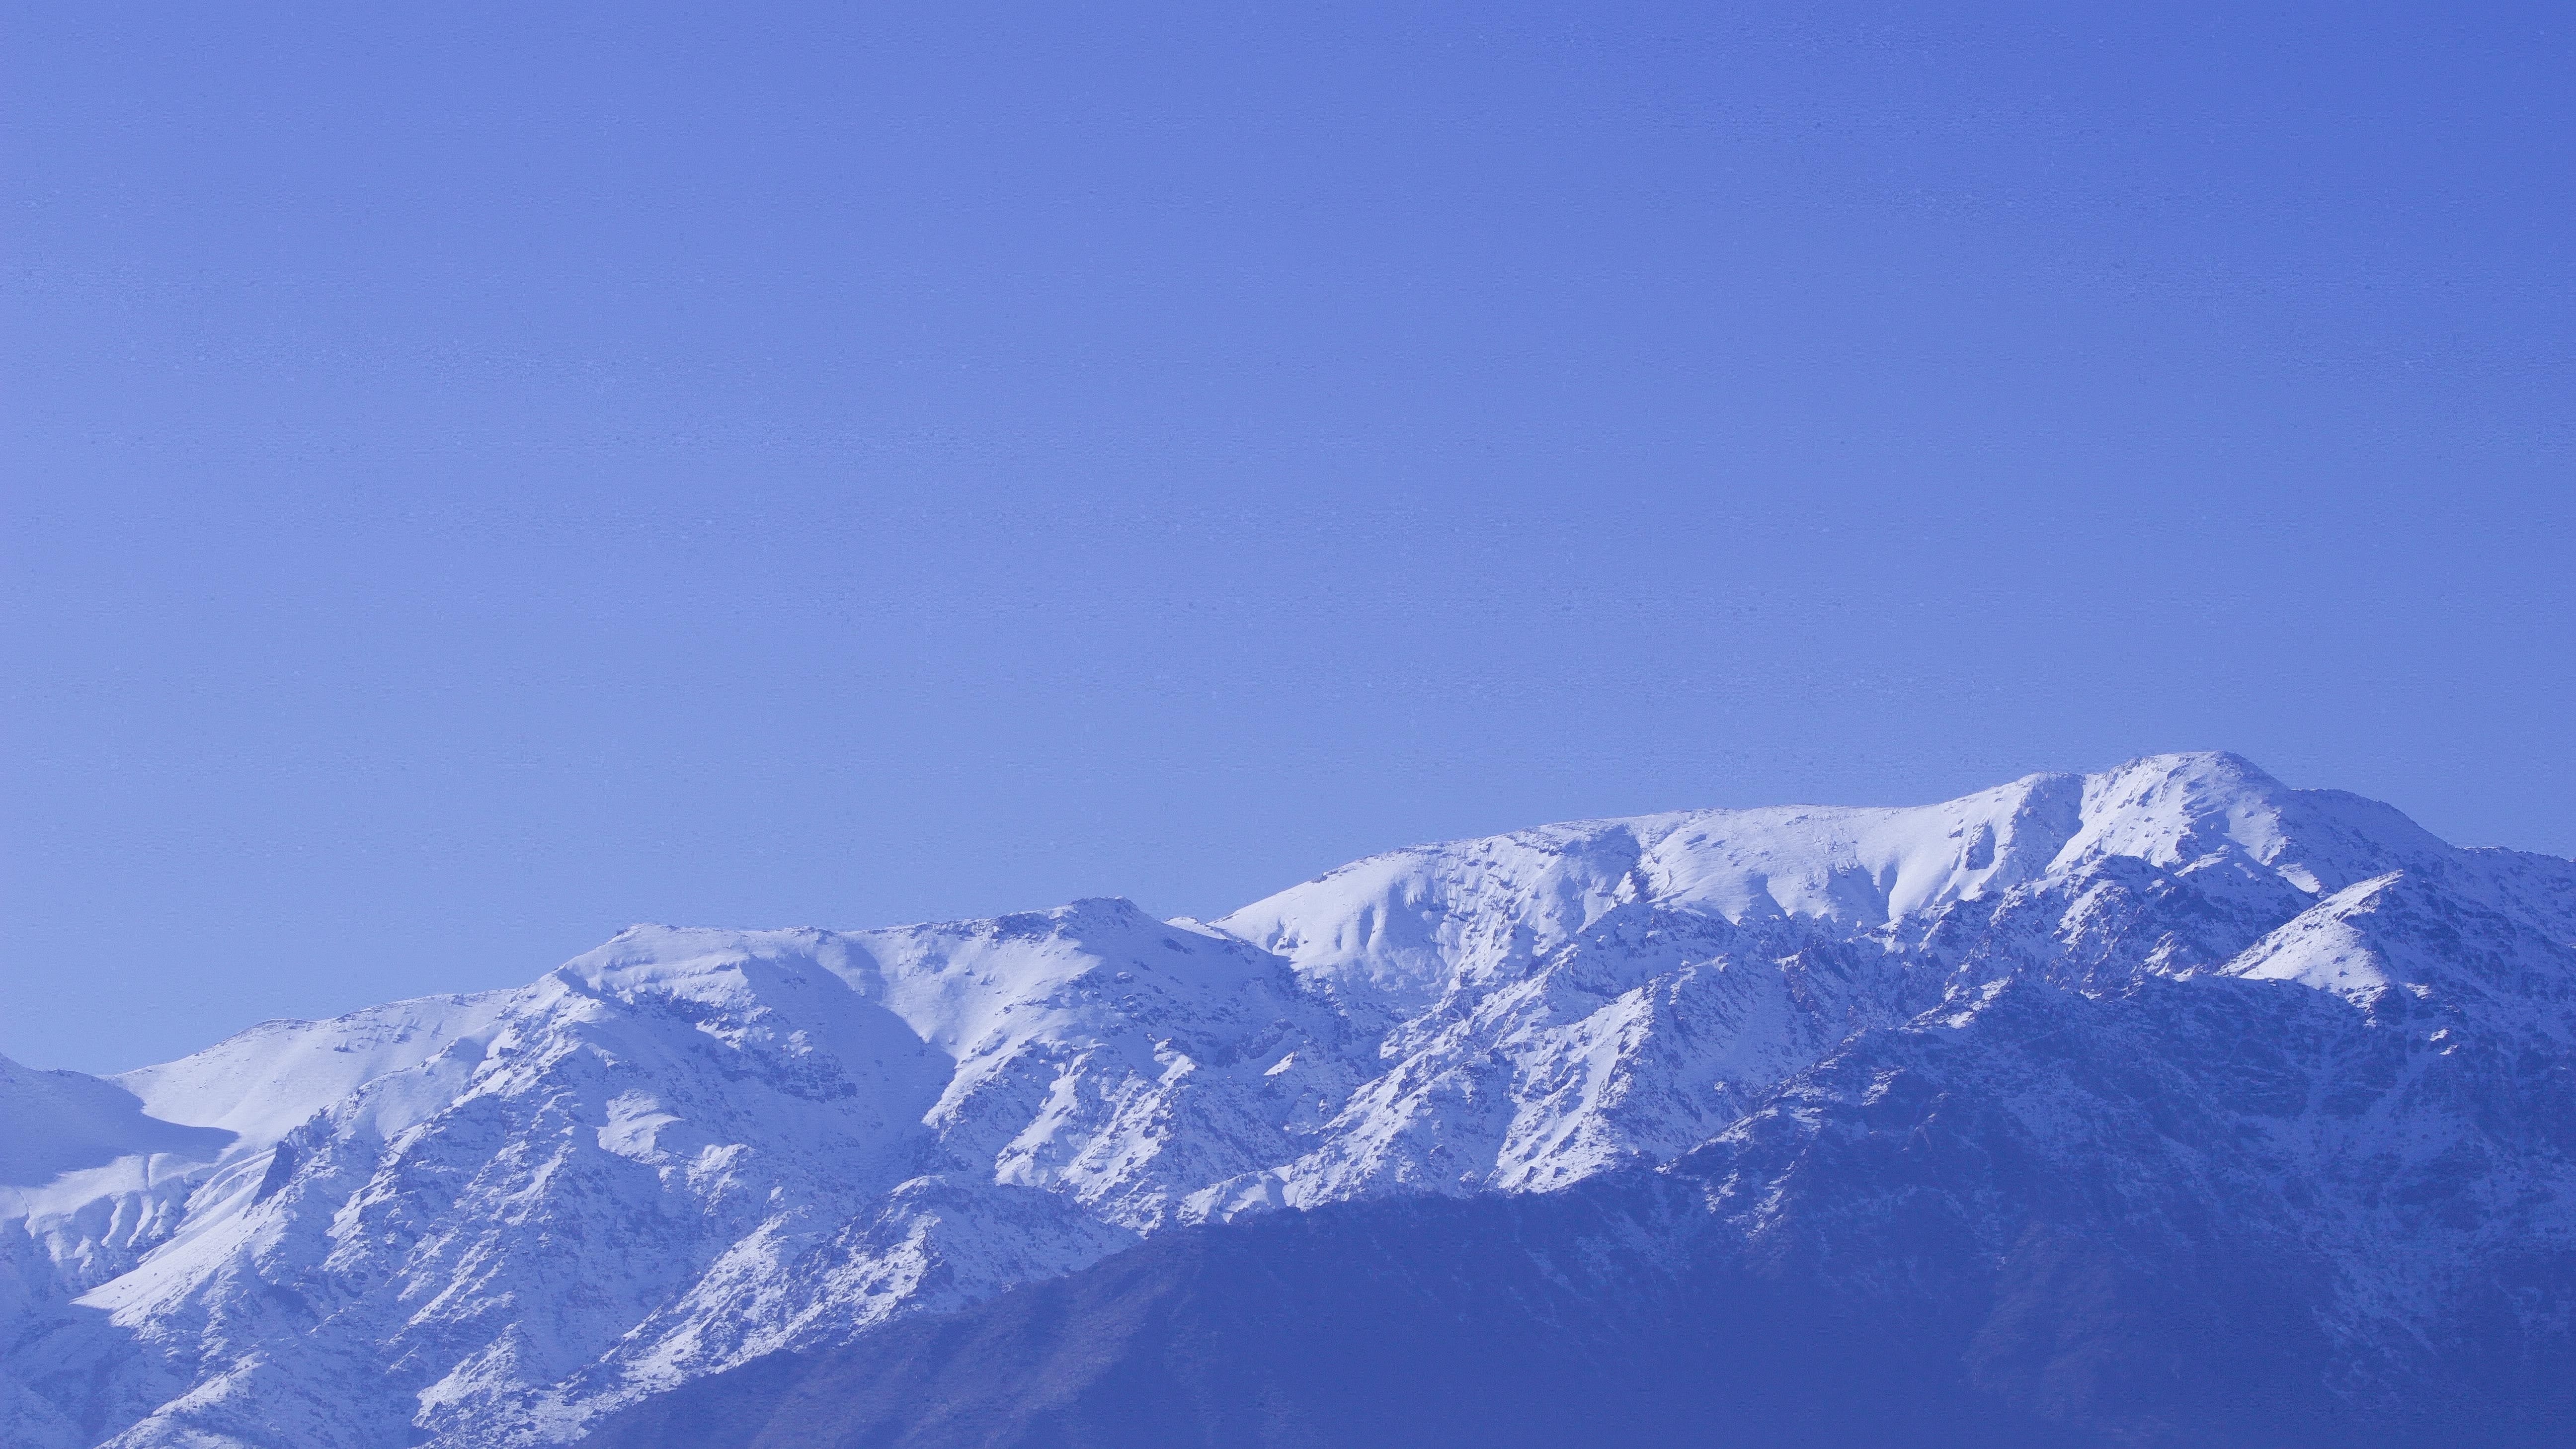
nature, mountain, snow, winter, cloud, sky, mountain range, weather, ridge, summit, mountaineering, alps, plateau, cordillera, andes, landform, geographical feature, mountainous landforms, geological phenomenon